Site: brandenburg
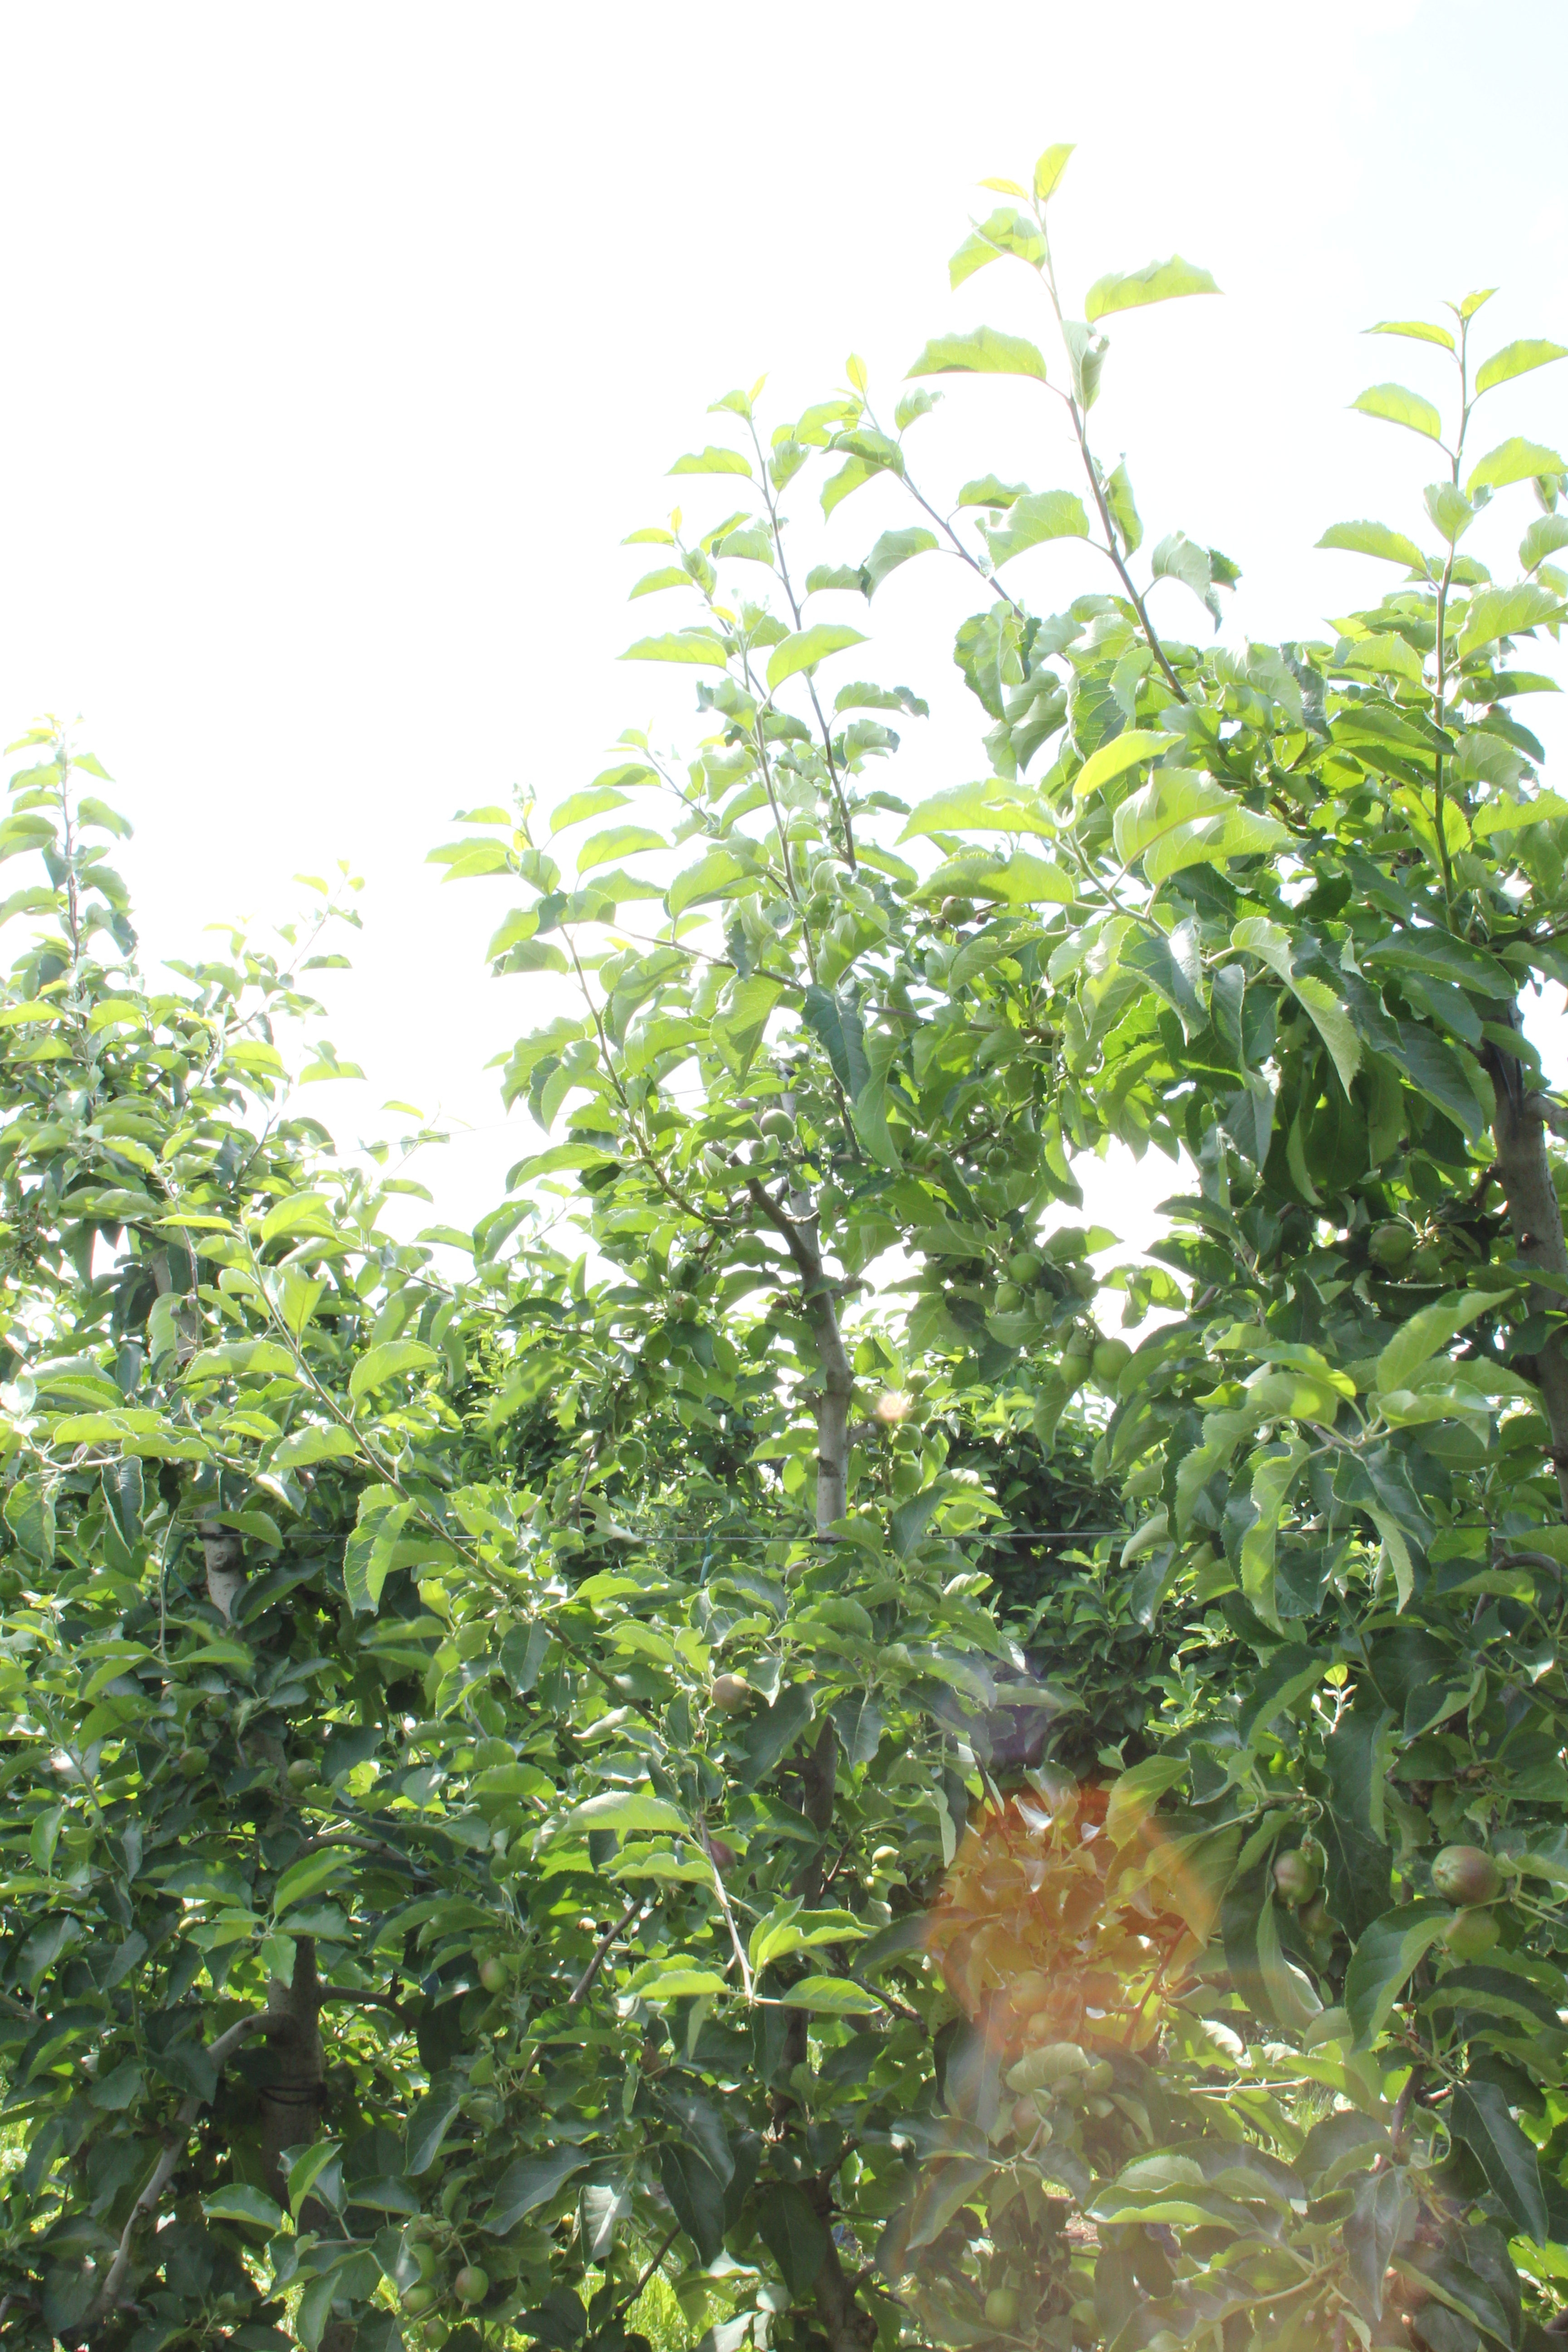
Growth stage (BBCH 73): Development of fruit